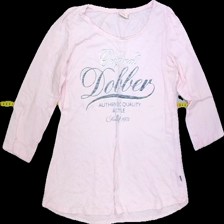
View: front
Type: Shirt
Category: Ladies
Brand: Dobber
Colors: Pink
Material: 100%cotton
Pattern: Logo print
Cut: Regular, C-collar
Size: M
Season: All
Trend: No trend
Stains: No
Damage: 1
Price range: <50
Recommended usage: Export